2021 Tasmanian state election

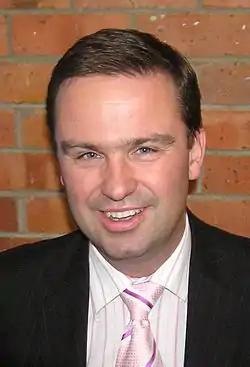
Former Labor premier David Bartlett supported the preselection of Dean Winter for Labor, who was initially denied a spot on the party's ticket.

Controversies occurred with preselections for both political parties. Factional infighting within the Labor Party resulted in Kingborough mayor Dean Winter being initially denied preselection in the seat of Franklin, with the Labor Left rumoured to be opposed to him becoming a candidate. Former Labor premier David Bartlett labelled Winter an "outstanding candidate", and that by not preselecting him, Labor was effectively conceding the election. Winter was ultimately preselected as the sixth candidate for Franklin, following intervention from the party's national executive.